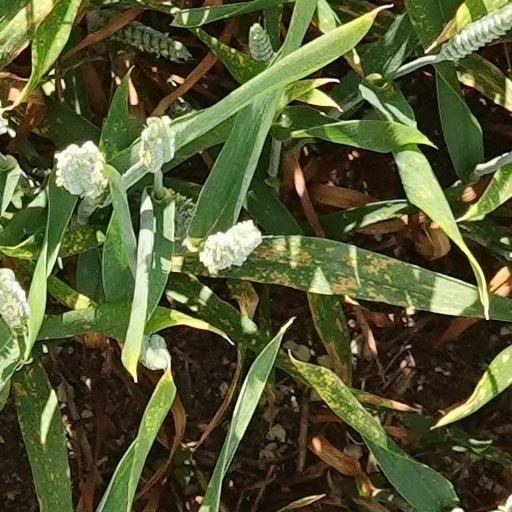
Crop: wheat